Santa Fe CF7

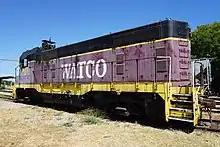
Watco CF7 #5 at Pittsburg, Texas, in August 2015

Changing philosophies regarding motive power expenditures led the Santa Fe to begin trimming its CF7 roster in 1984. The majority of the locomotives were sold for as little as $20,000 to short-line and regional railroads such as the Rail Link, Inc., the York Railway, and the Maryland & Delaware Railroad (6 were involved in wrecks and 3 others sent directly to the scrap yards), though Amtrak and GE Transportation were among the major initial purchasers. As of 2017, any CF7s still in service are over 60 years old.